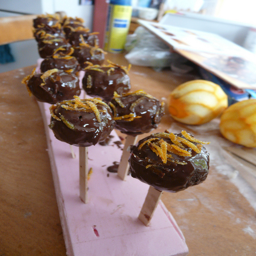
What looks to be dessert on a popsicle stick.
Delicacy food being served for people to eat.

Some cake pops are on a long pink holder.
Chocalate covered deserts on a stick on the table.
chocolate lollipops lined up on a pink holder